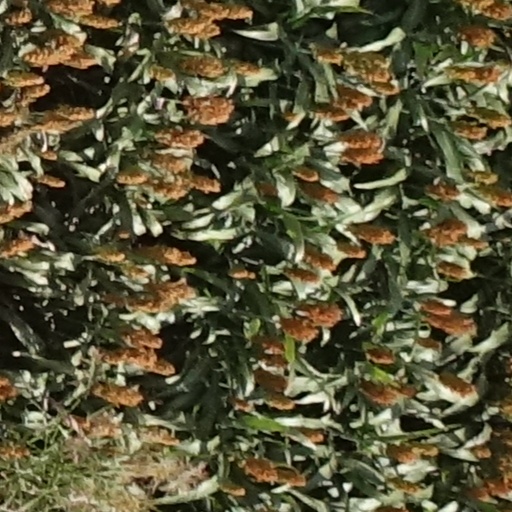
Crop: sorghum